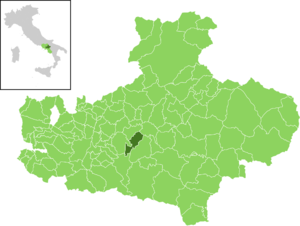
Castelvetere sul Calore est une commune italienne de la province d'Avellino dans la région Campanie en Italie.